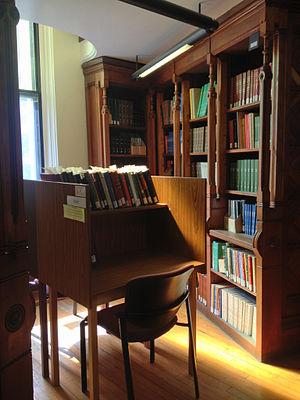
Le Coran est le texte sacré de l'islam. Pour les musulmans, il reprend verbatim la parole de Dieu. Ce livre est à ce jour le premier et le plus ancien document littéraire authentique connu en arabe ; la tradition musulmane le présente comme le premier ouvrage en arabe, avec le caractère spécifique d'inimitabilité dans la beauté et dans les idées.
De nombreuses recherches sur la chronologie de la rédaction du Coran ont été menées depuis le XIXᵉ siècle. Les manuscrits anciens montrent que le rasm, squelette consonantique, du Coran a été rédigé avant l'ajout des signes diacritiques. Concernant la rédaction du rasm, les chercheurs proposent à partir d'outils multiples différentes alternatives allant d'une durée de mise à l'écrit courte à partir de l'œuvre d'un seul auteur jusqu'à un travail rédactionnel collectif et tardif.